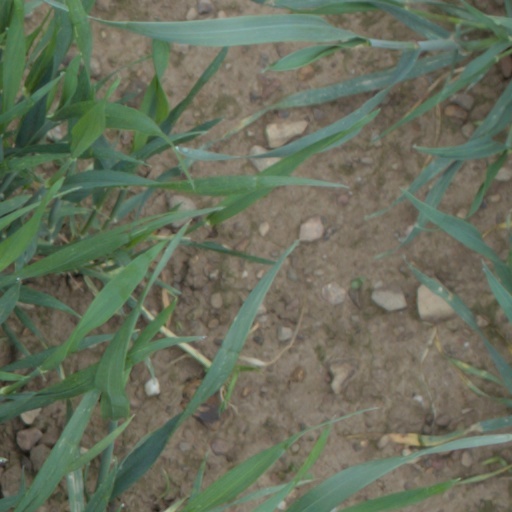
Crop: wheat